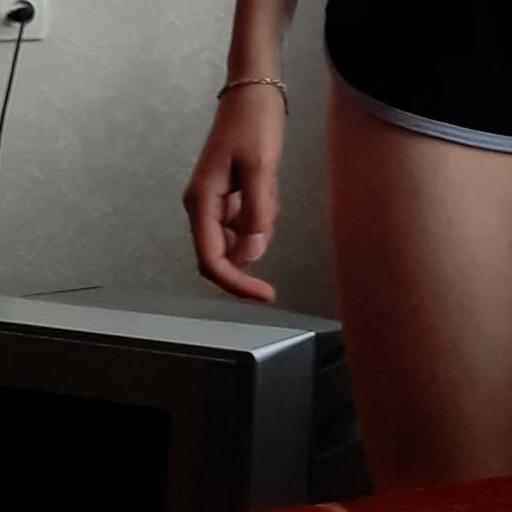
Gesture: no_gesture